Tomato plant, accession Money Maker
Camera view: vertical (180 deg); turntable rotation: 240 degrees
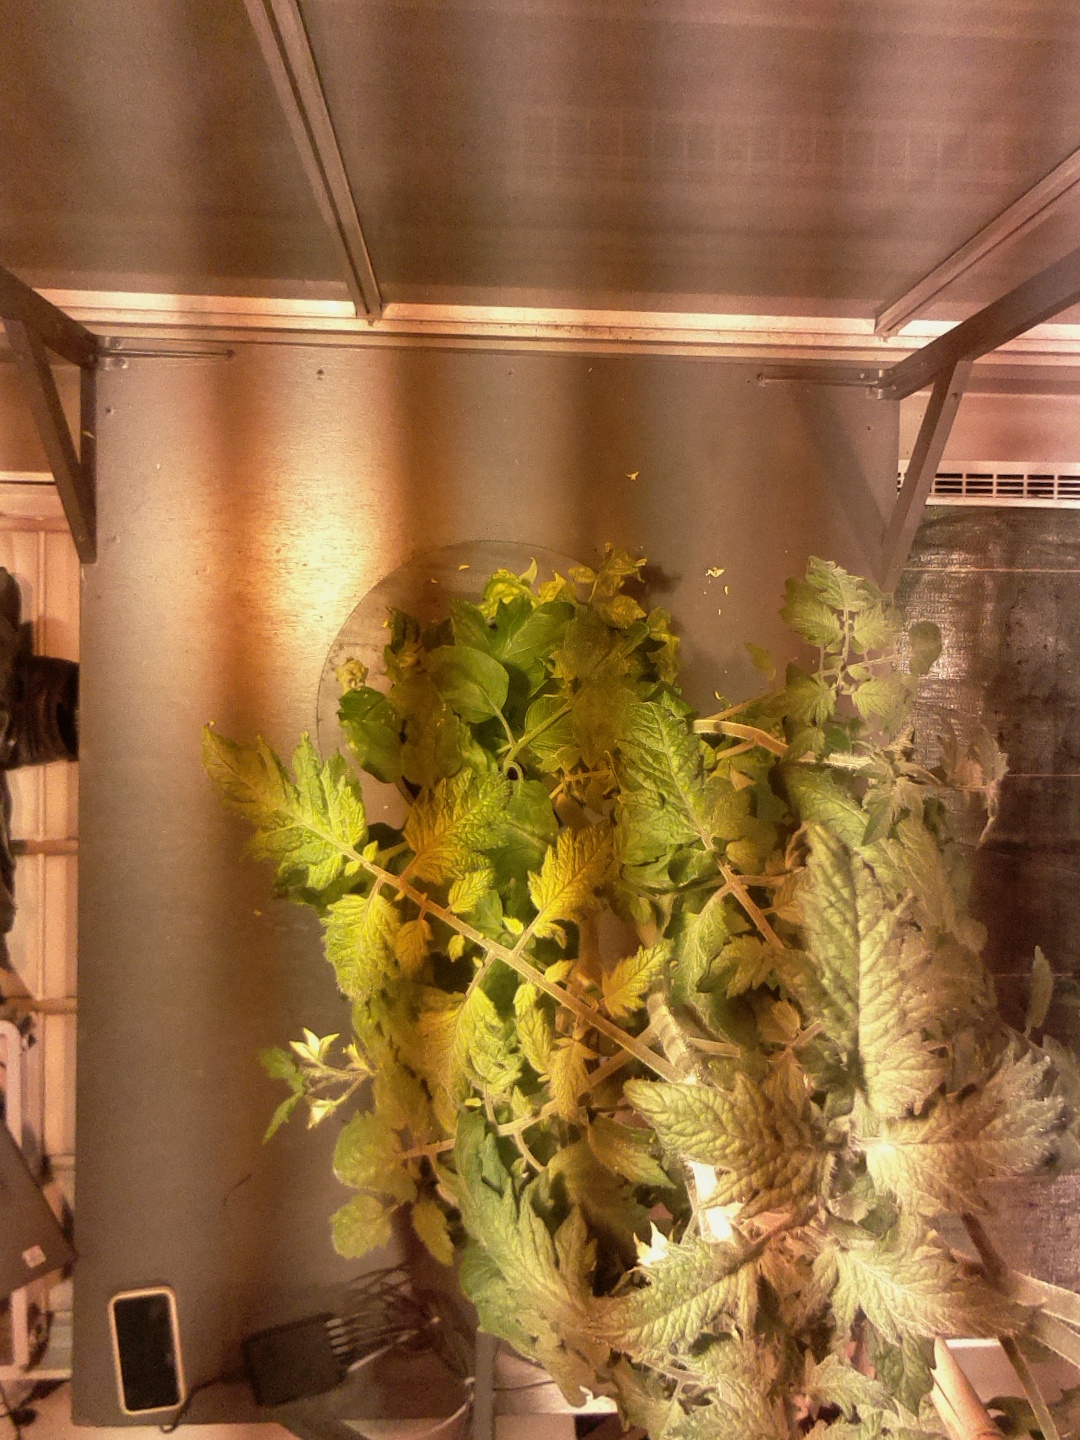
BBCH growth stage 72: 20%-30% of final fruit size